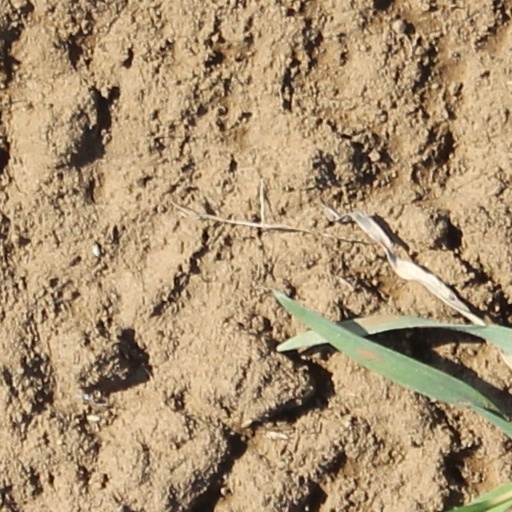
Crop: wheat